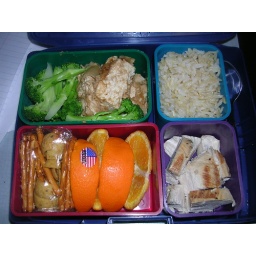
The rice, broccoli, tofu and chicken all got dumped in a bowl and microwaved at work. Very tasty.